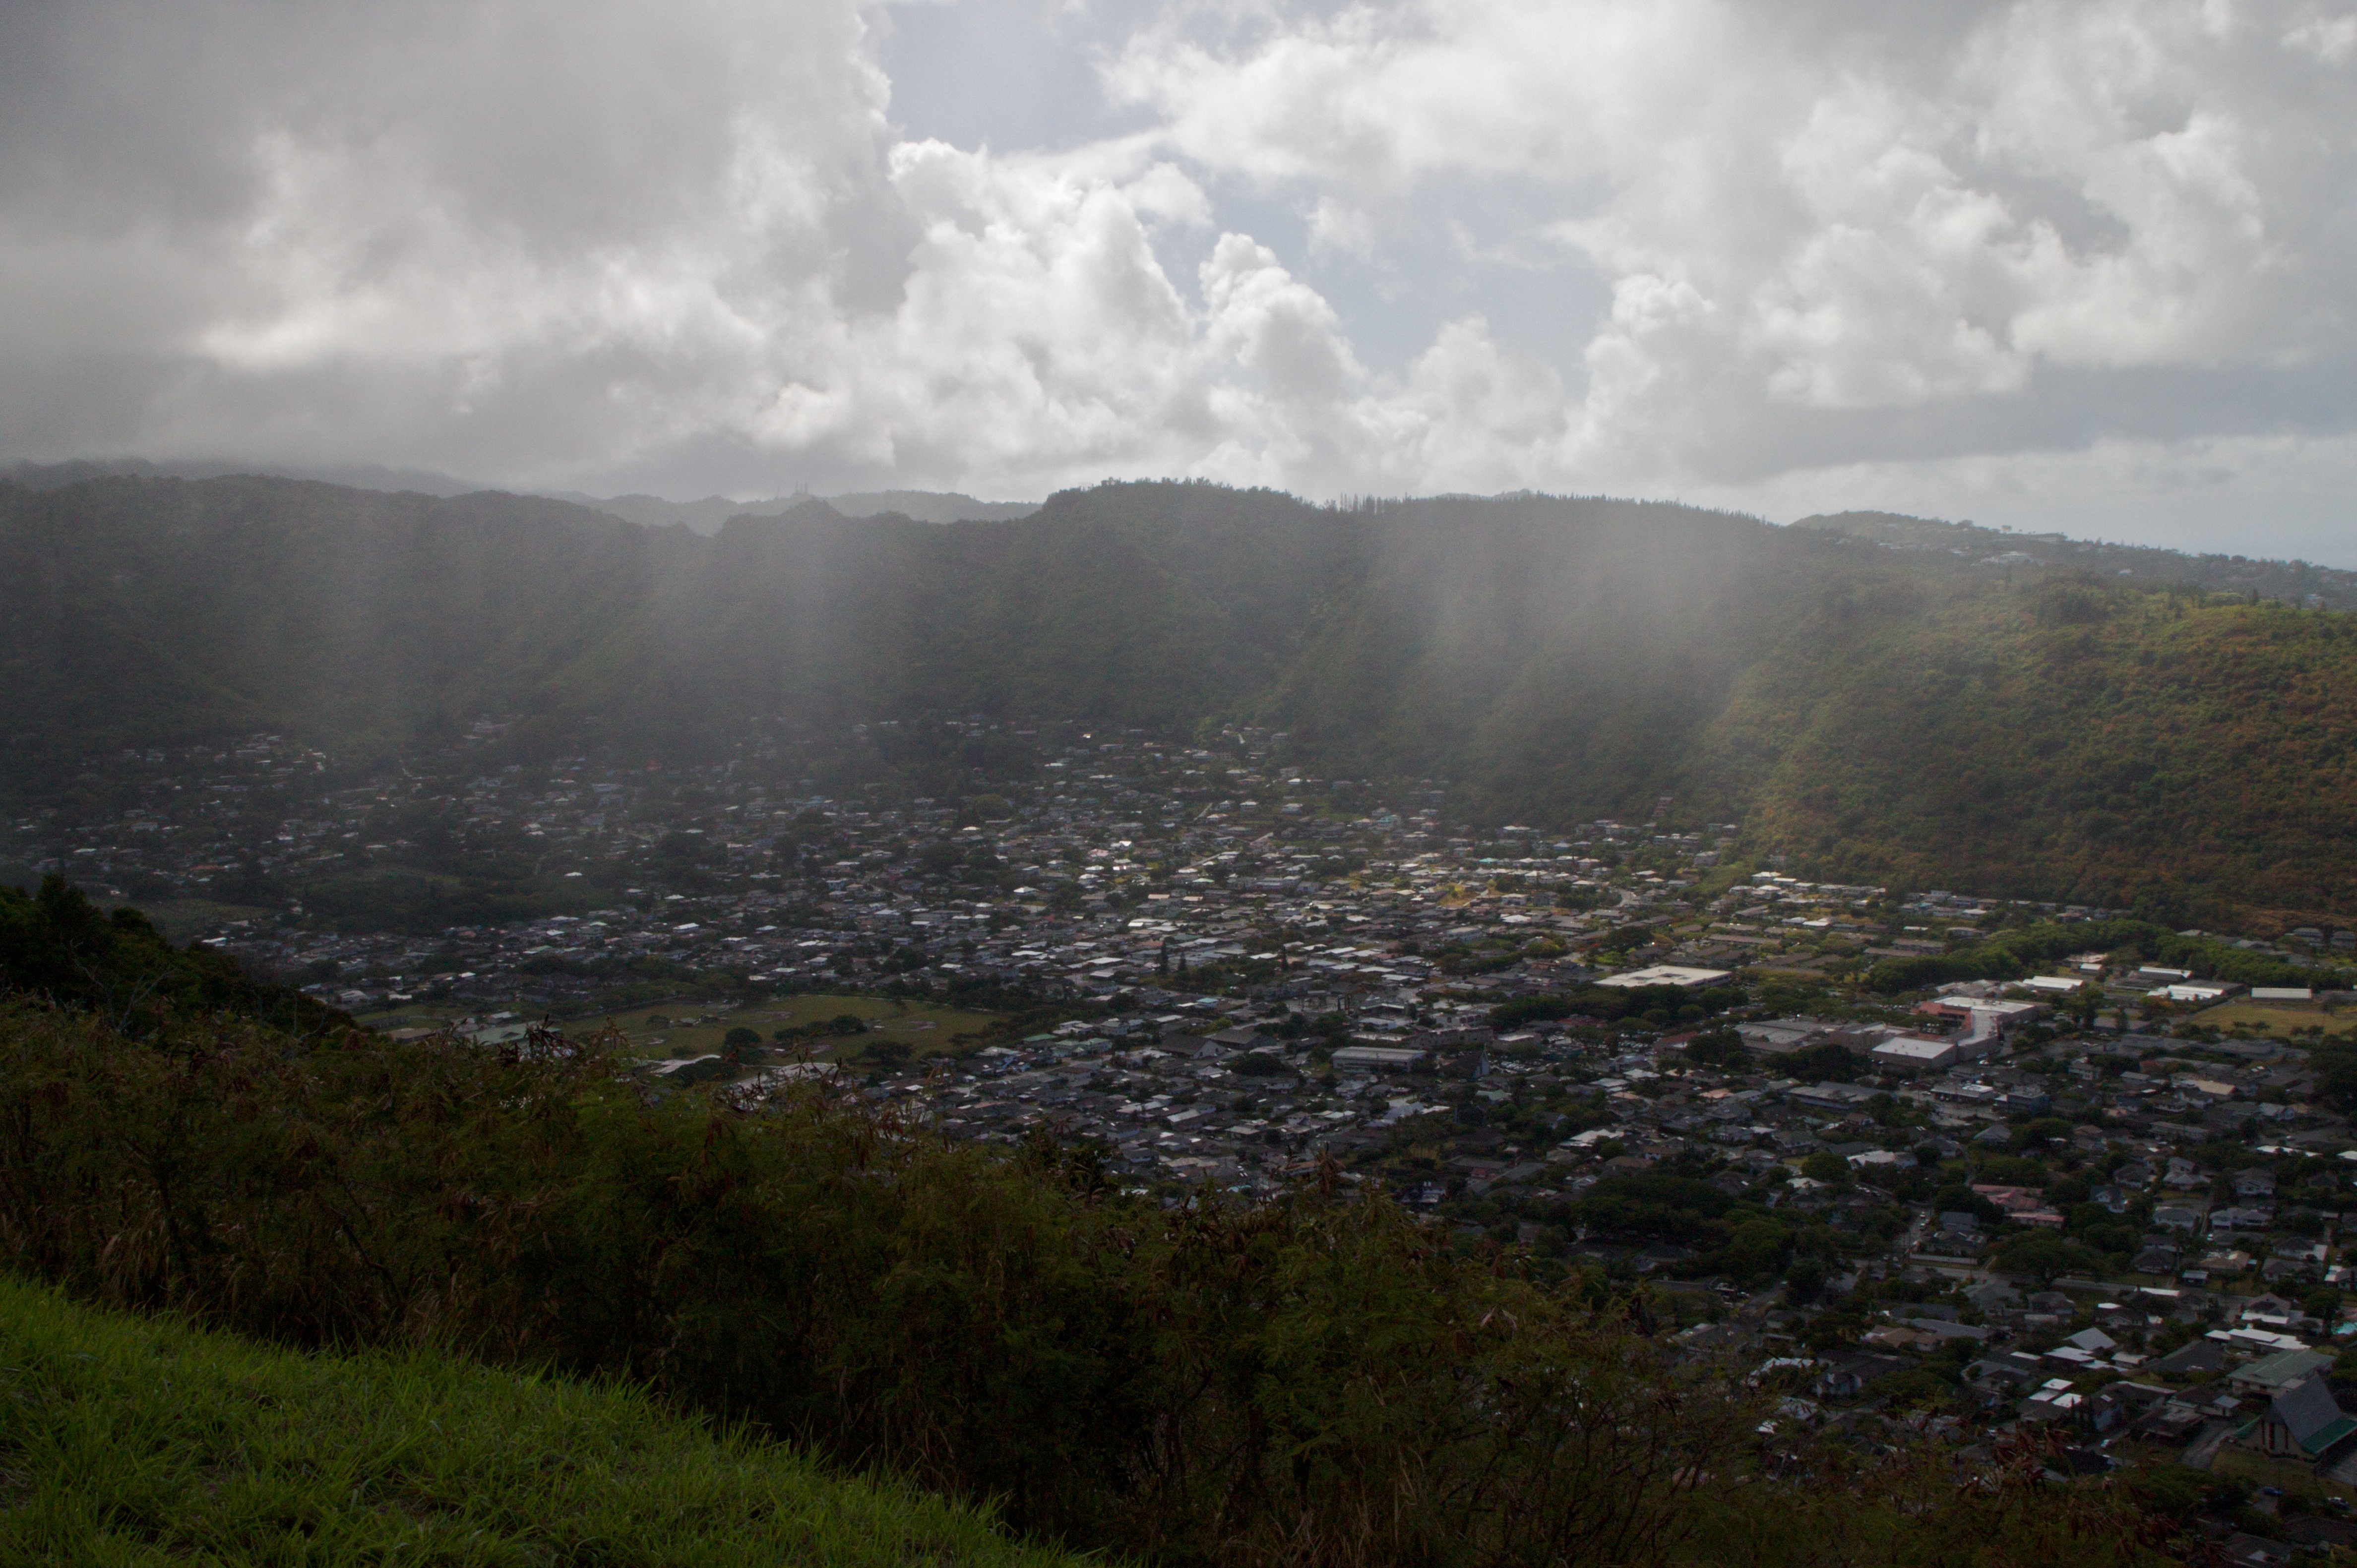
landscape, sea, coast, nature, wilderness, mountain, cloud, fog, mist, morning, hill, lake, valley, mountain range, cliff, weather, fjord, highland, terrain, ridge, plateau, fell, loch, 18270mm, water feature, landform, geographical feature, atmospheric phenomenon, mountainous landforms, geological phenomenon